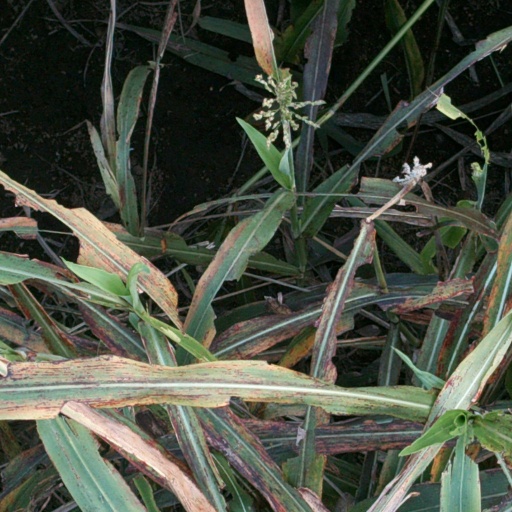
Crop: sorghum